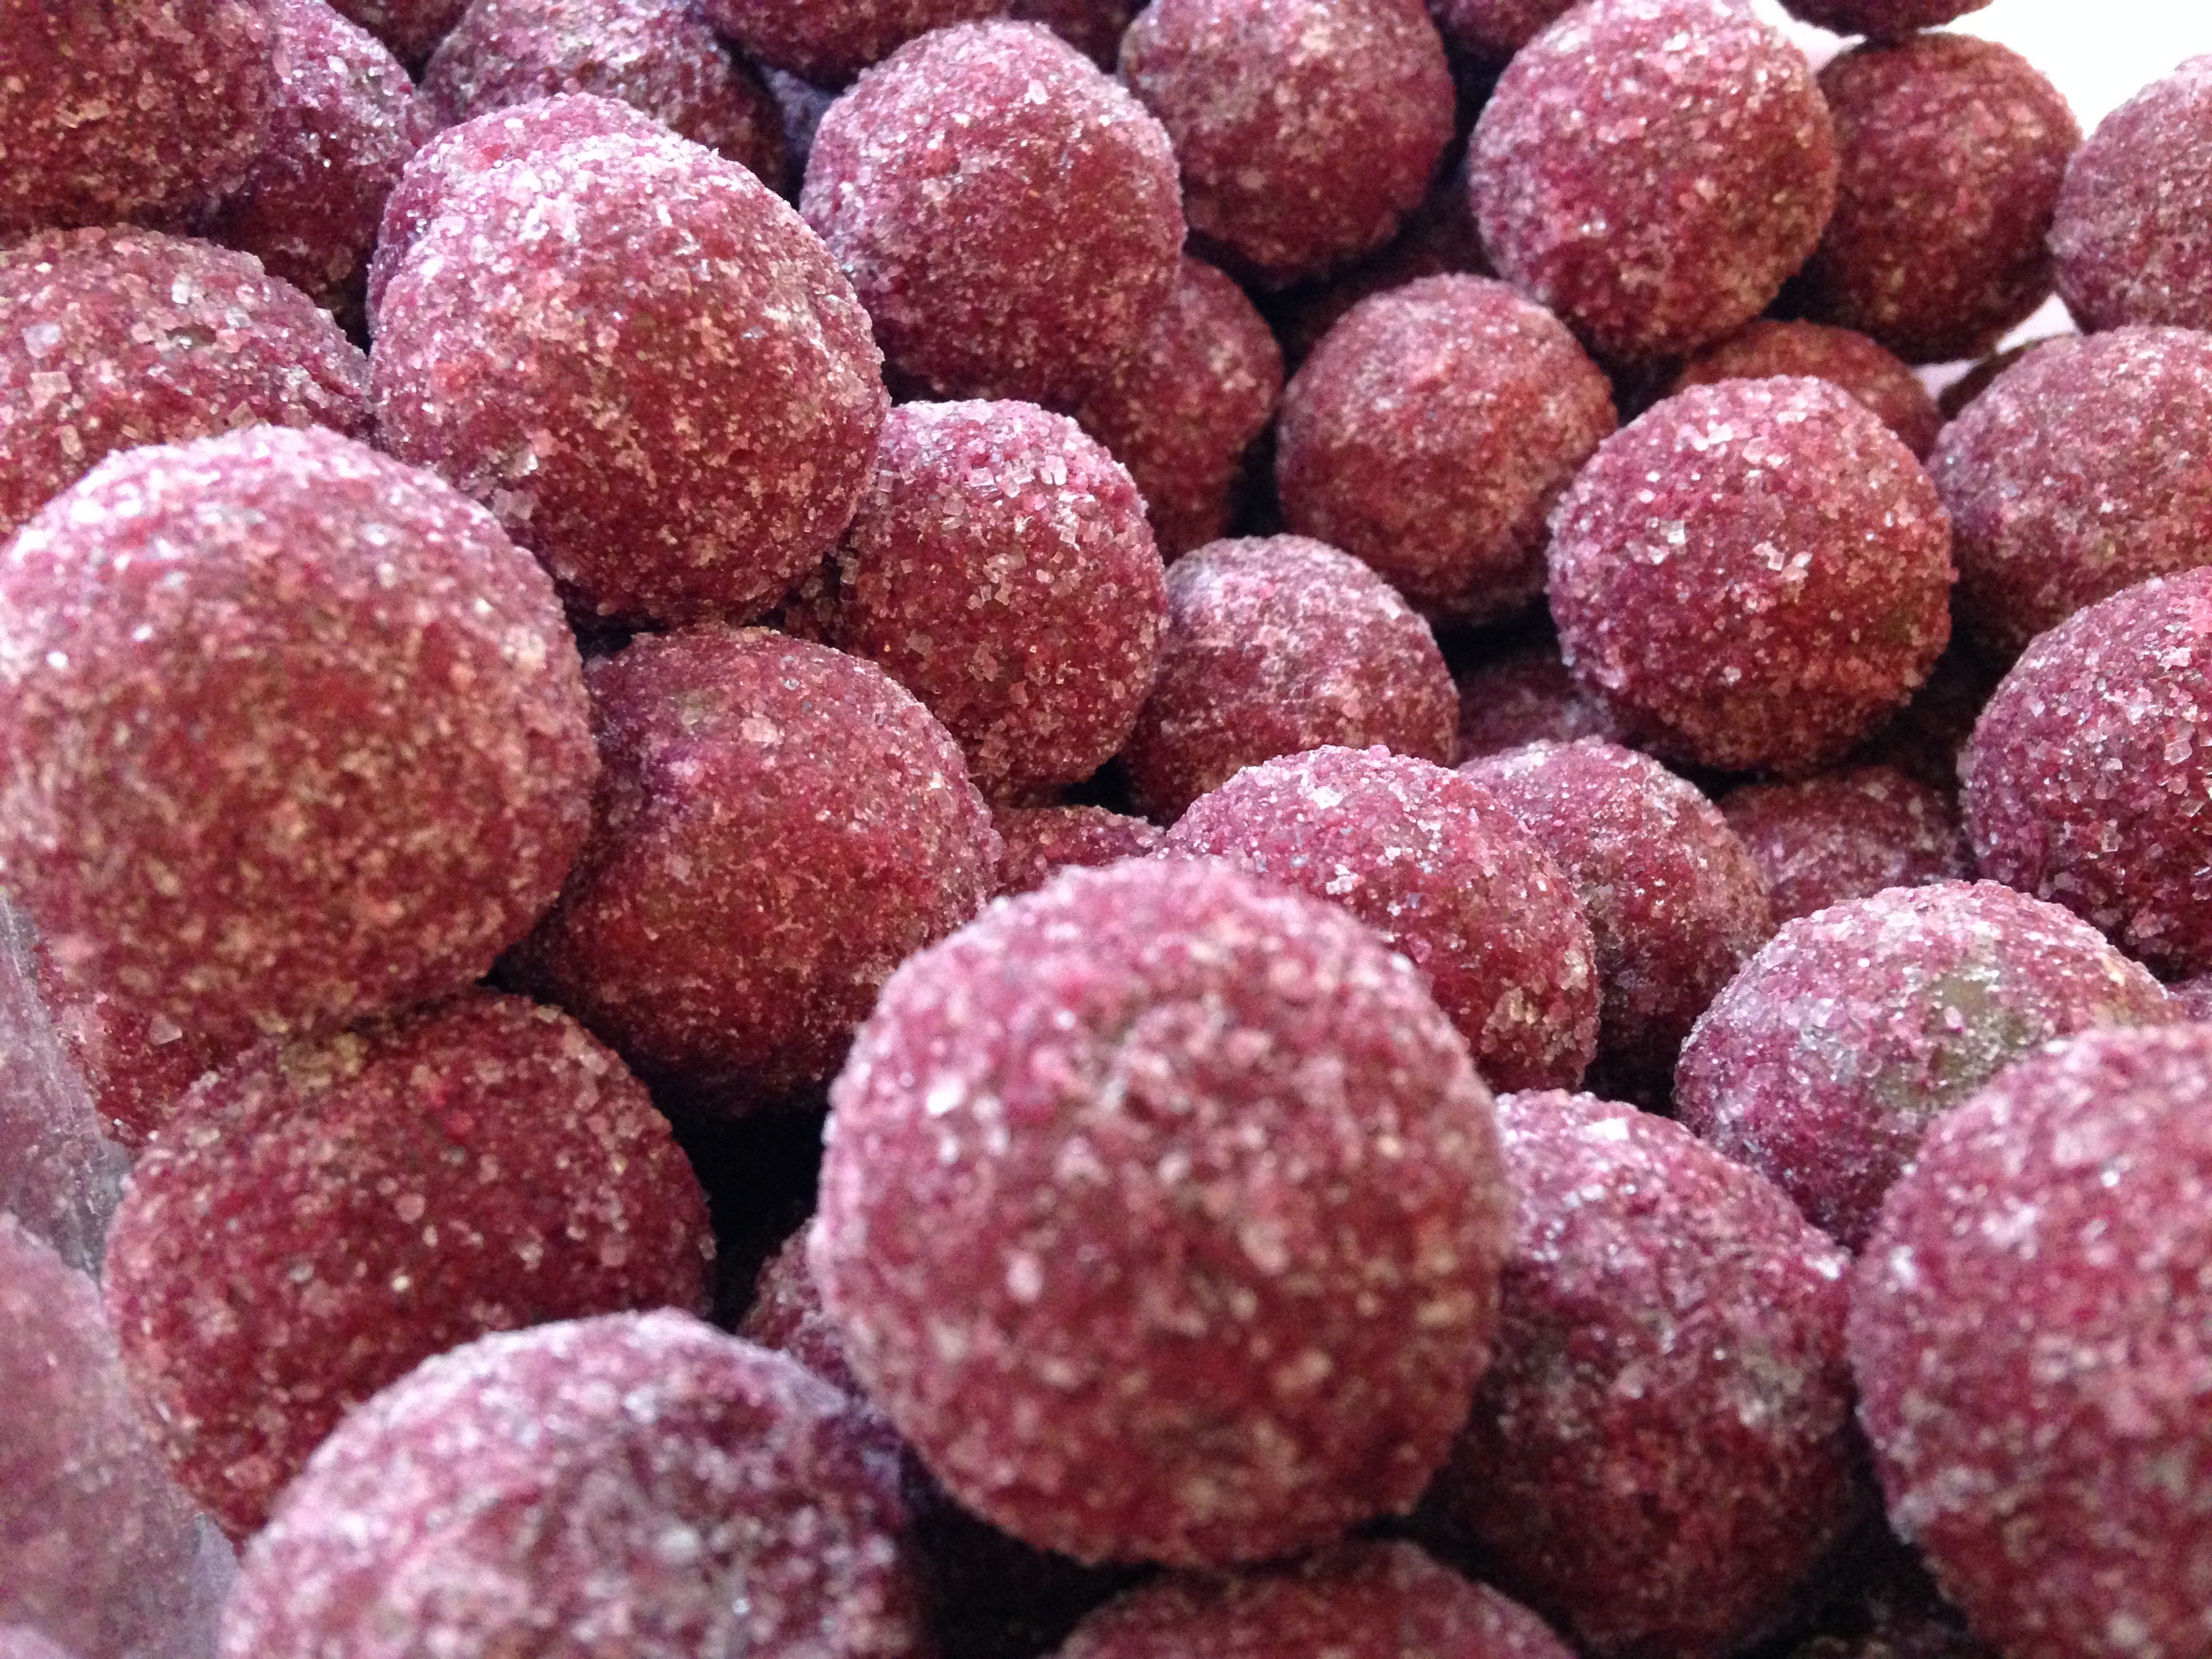
plant, raspberry, fruit, berry, sweet, food, produce, dessert, confectionery, flowering plant, jelibon, land plant